Shannan, Tibet

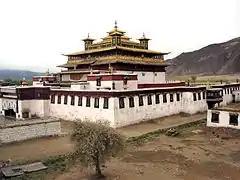
The main building of the Samye Monastery (there is a 3D model available in Google Earth)

The industrial sector in the city, apart from service sector trading, are industries in the fields of electricity, mining, farm-implement and vehicle repairing, cement, metallurgy, printing, pharmaceuticals, food processing. Light industries for processing of agricultural and livestock products and pharmaceuticals are widely adopted by replacing manual operation with mechanization and semi-mechanization. However, most textiles and leather processing are yet to be mechanized.